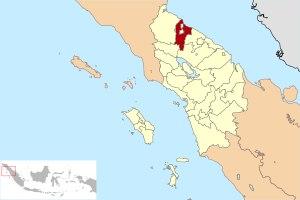
Le sultanat de Deli était un État princier d'Indonésie situé sur la côte nord-est de l'île de Sumatra. Sa capitale était Medan. Son territoire couvrait une superficie de 1 820 km². Aujourd'hui, il constitue le kabupaten de Deli Serdang de la province de Sumatra du Nord, après le détachement de ce dernier du territoire de l'ancien sultanat de Serdang pour former le nouveau kabupaten de Serdang Bedagai.